Multiple models

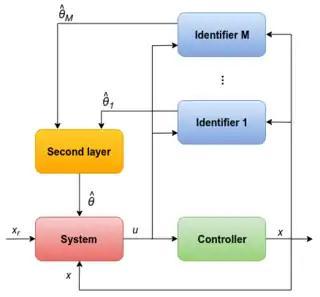
Adaptive Control with Multiple Models

In control theory, multiple model control is an approach to ensure stability in cases of large model uncertainty or changing plant dyanamics. It uses a number of models, which are distributed to give a suitable cover of the region of uncertainty, and adapts control based on the responses of the plant and the models. A model is chosen at every instant, depending on which is closest to the plant according to some metric, and this is used to determine the appropriate control input. The method offers satisfactory performance when no restrictions are put on the number of available models.